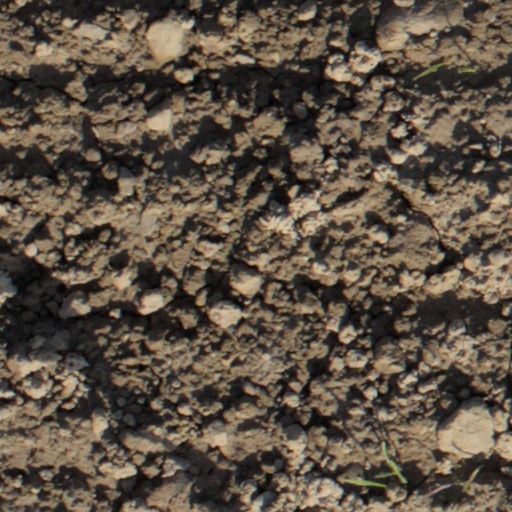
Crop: wheat